Richard Gaines

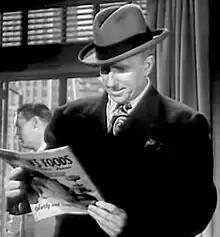
Gaines in "Double Exposure" (1944)

Richard Houston Gaines (July 23, 1904 – July 20, 1975) was an American actor. He appeared in over 75 film and television productions between 1940 and 1962.